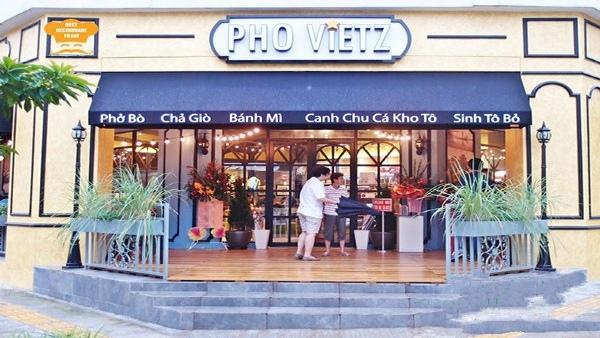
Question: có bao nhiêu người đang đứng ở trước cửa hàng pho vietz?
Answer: hai người